The Price of Greed

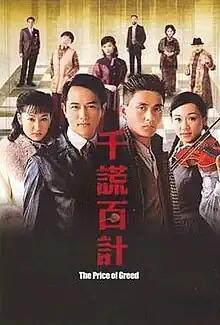
Poster

The Price of Greed (Traditional Chinese: ) is a TVB period drama series released overseas in December 2006 and aired on TVB Pay Vision Channel in January 2008.